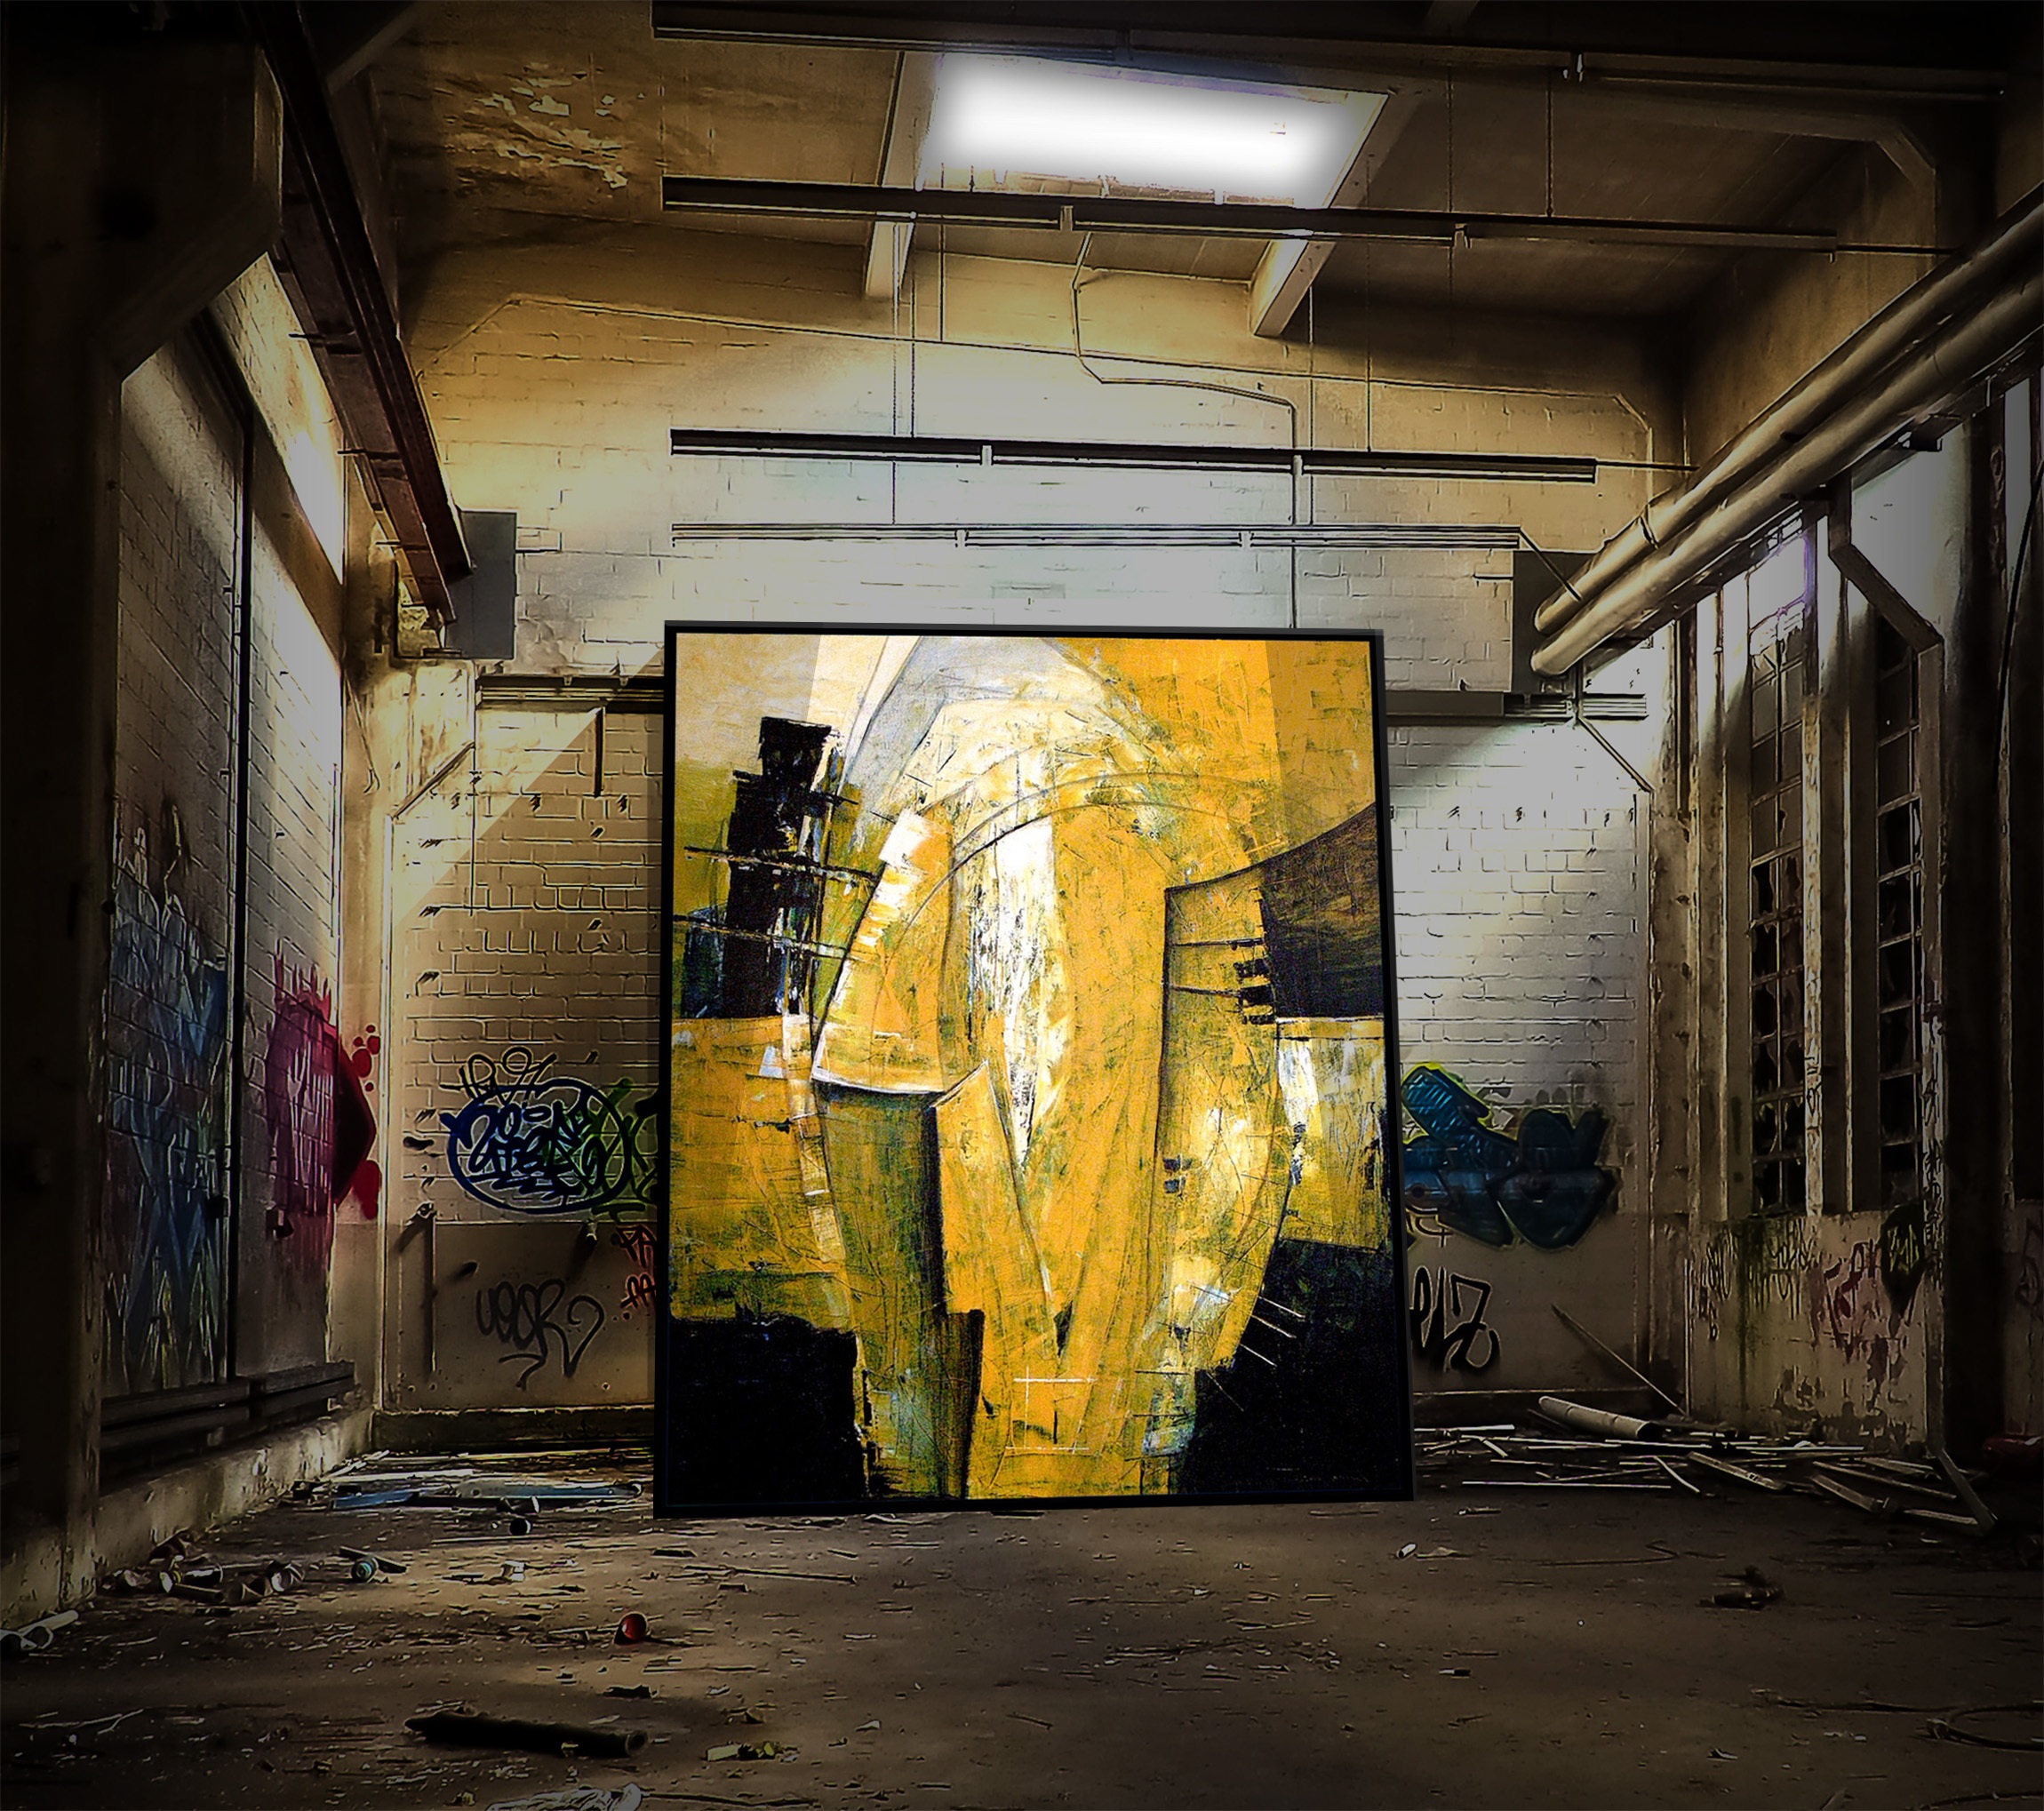
painting, factory building, ruin, lost place, acrylic painting, gallery, exhibition, presentation, assembly, graphic, industry, break up